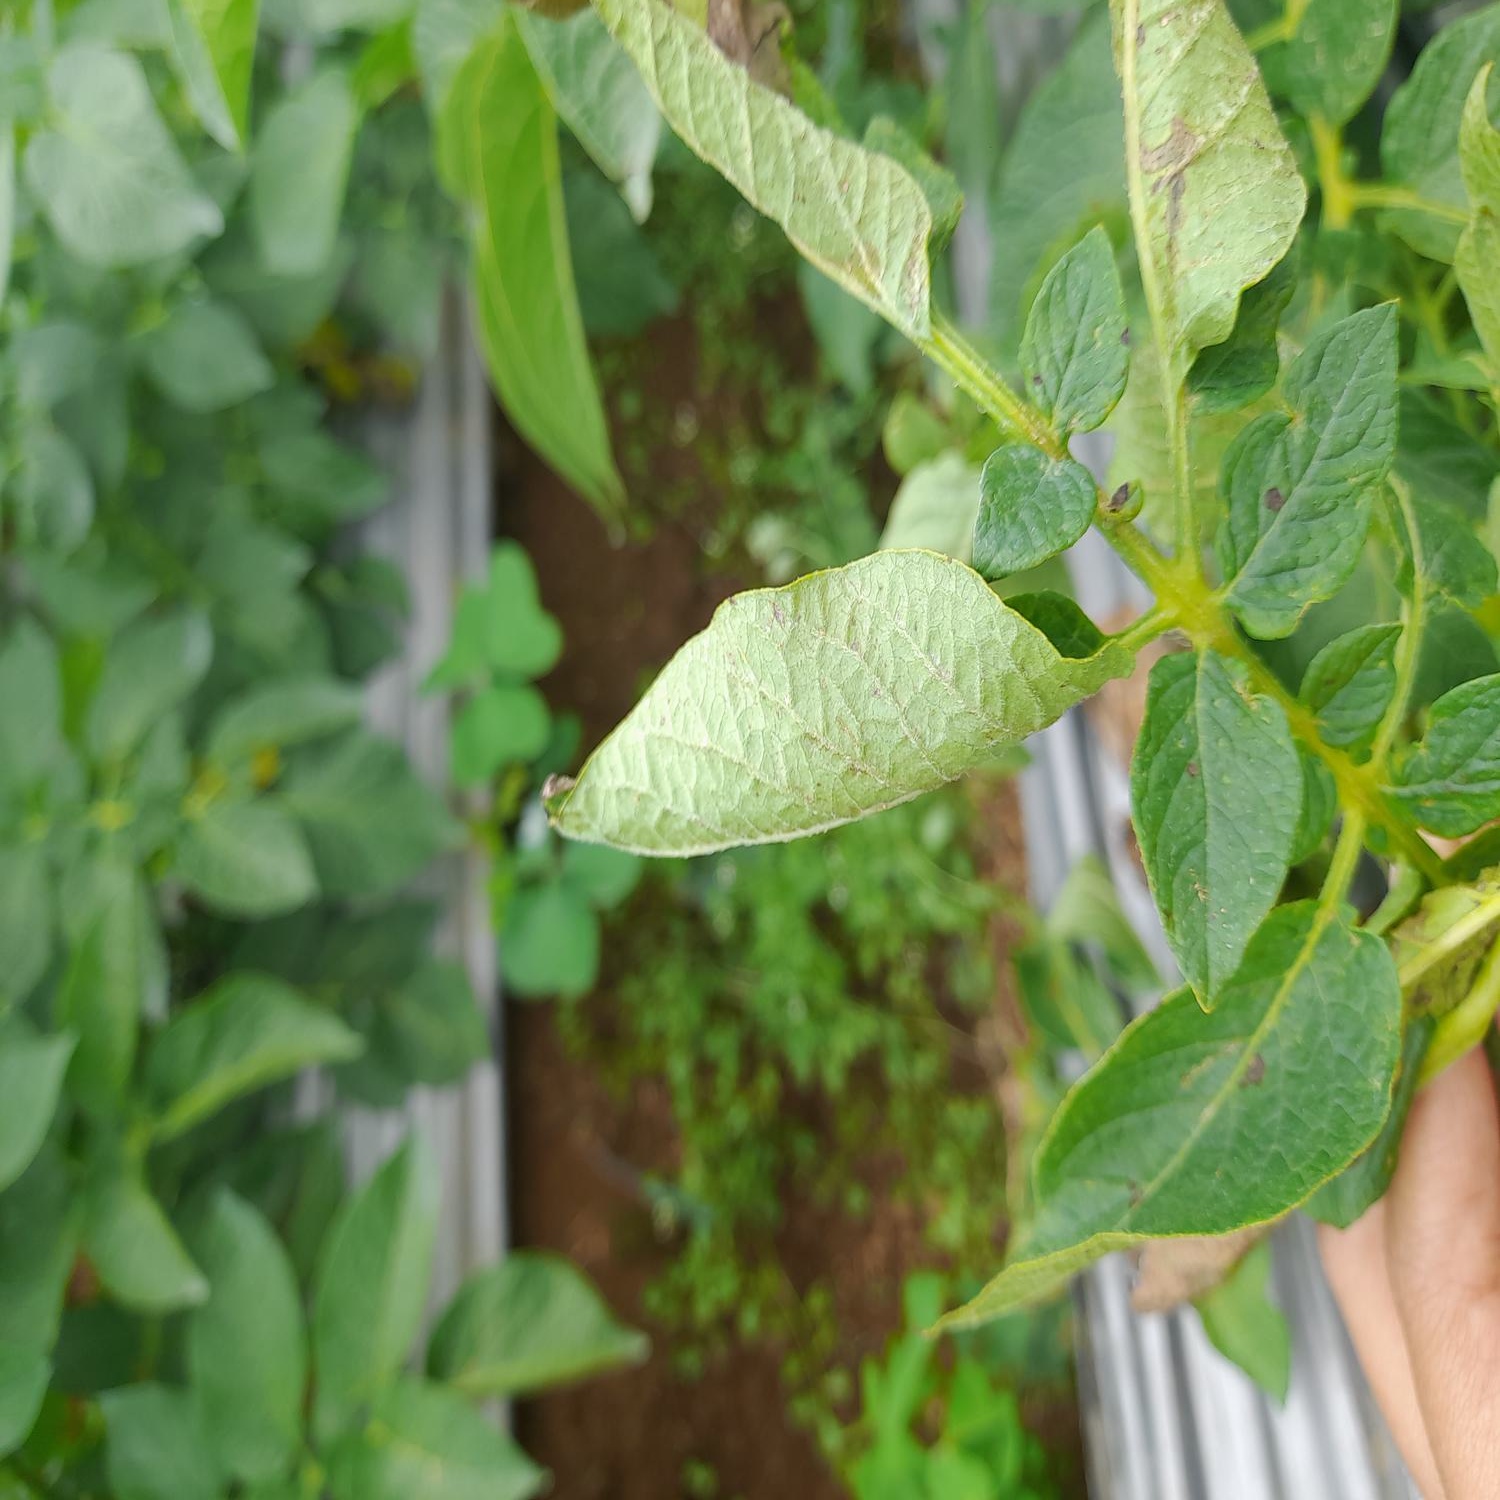
Etiqueta: Pudricion_Parda